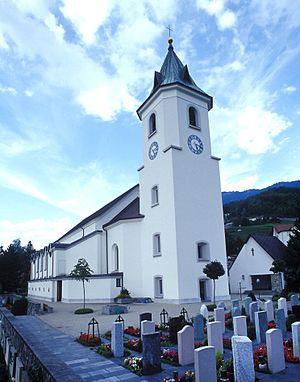
Triesen est une commune du Liechtenstein. La troisième en importance de population, Triesen abrite quelques églises historiques du XVᵉ siècle et un moulin de 1863 considéré monument historique.